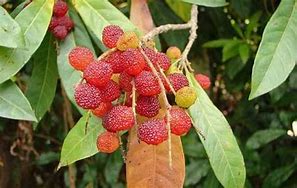
Label: others